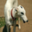
Label: dog